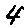
Label: 4